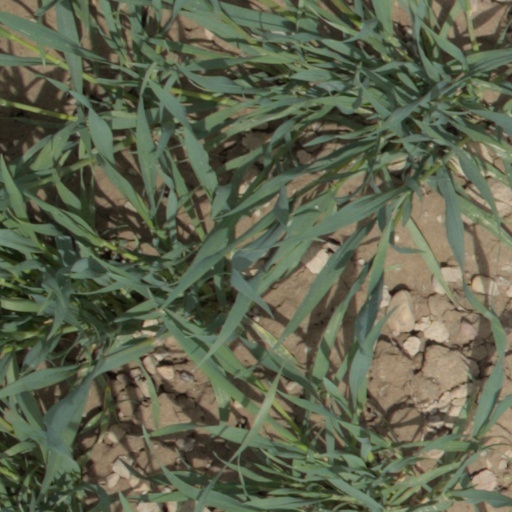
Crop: wheat